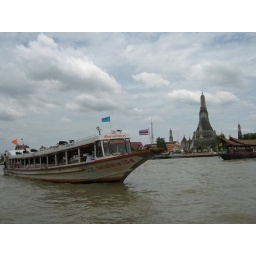
On the river running through Bangkok. Wat Arun is in the background on the right.